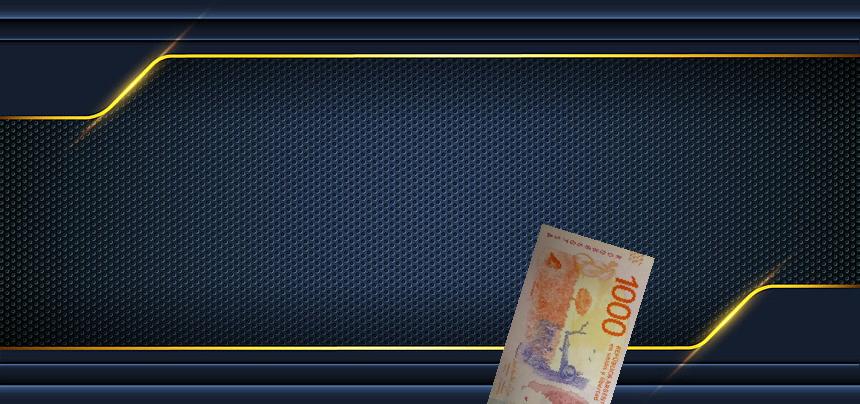
Denominación: 1000